Still Reading Khan

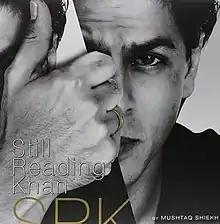

Still Reading Khan is a 2006 biographical book that was written by the Indian author and journalist Mushtaq Shiekh, chronicling the life of the actor Shah Rukh Khan. The book describes his birth in 1965 in New Delhi, his marriage to Gauri Chibber in 1991, with whom he has two children, and his sixteen-year-long career as an actor, film producer, and television presenter.